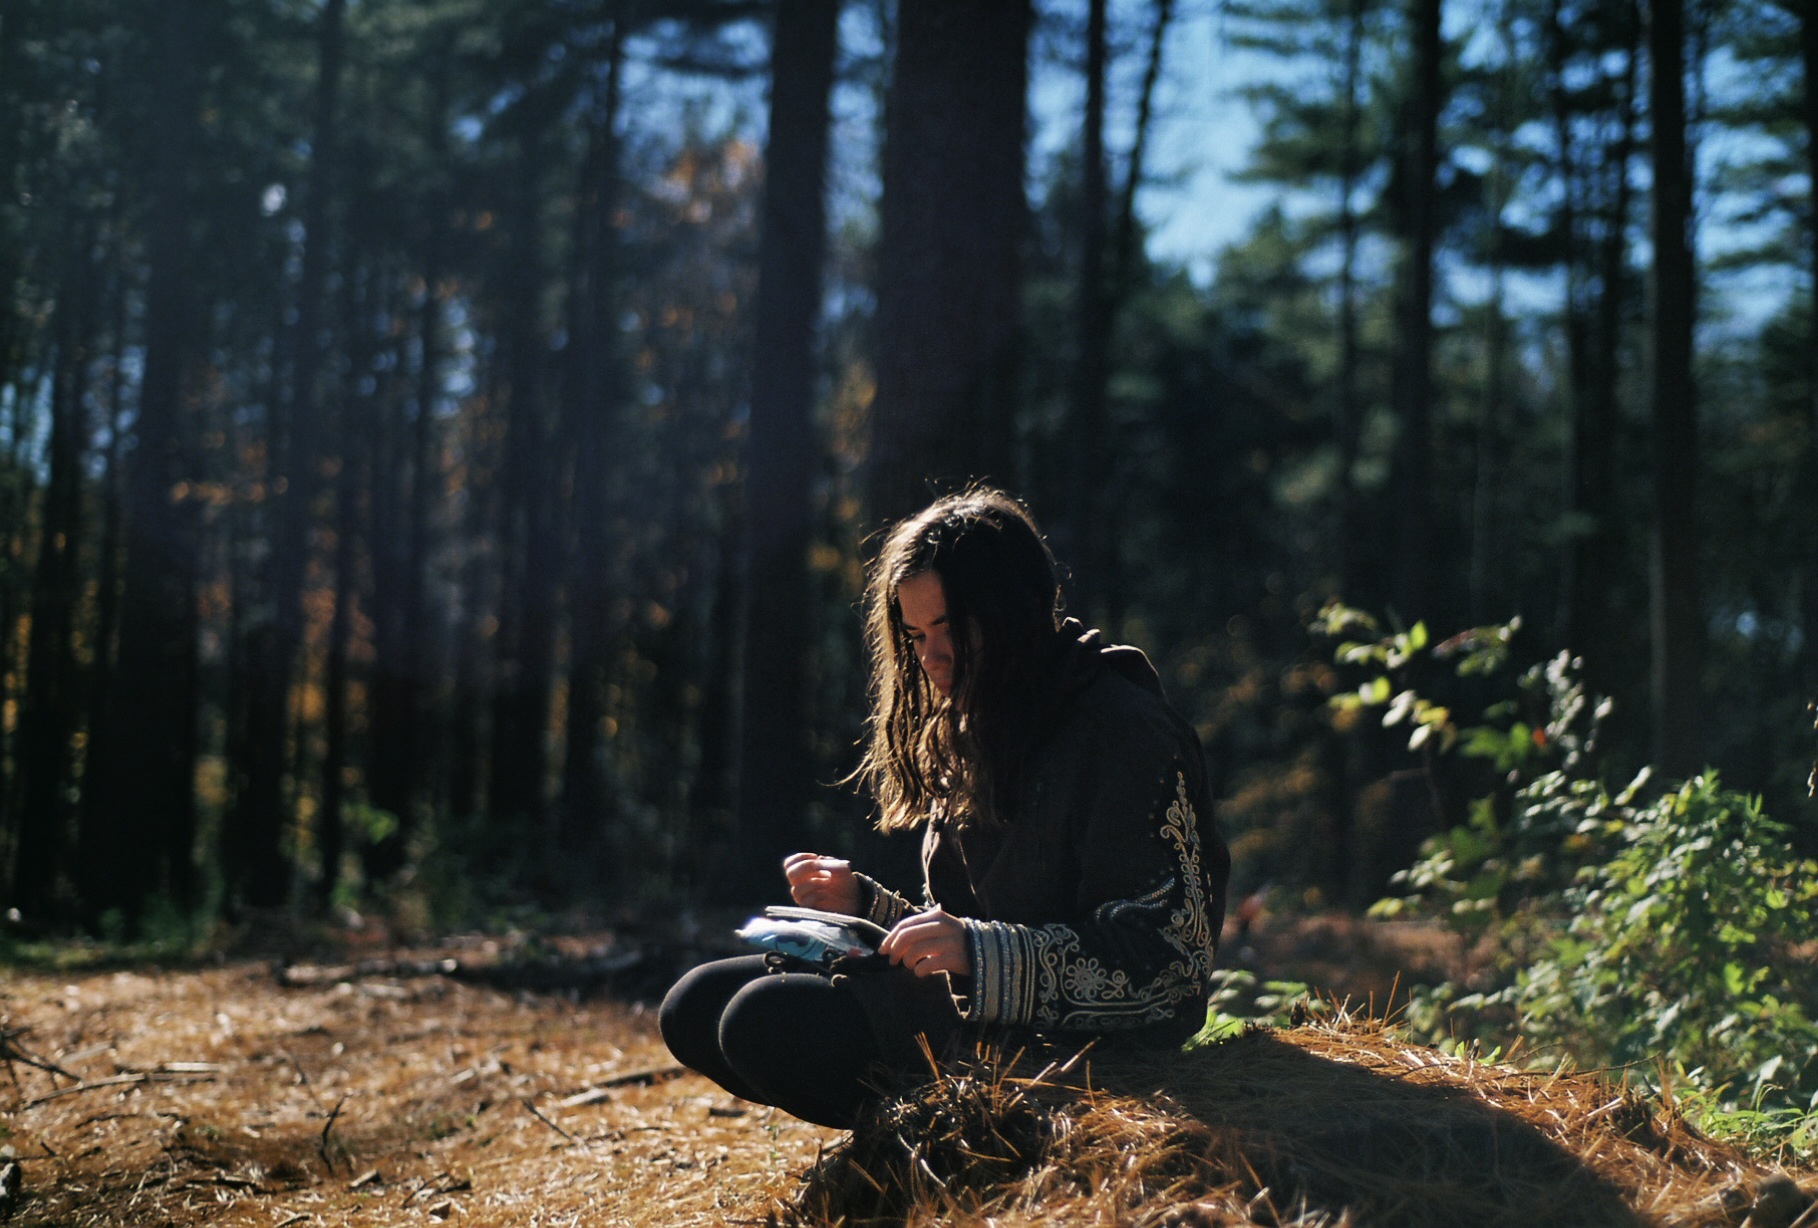
tree, nature, forest, wilderness, people, girl, sunlight, leaf, reading, brunette, spring, autumn, season, long hair, trees, sunny, woodland, habitat, natural environment, woody plant